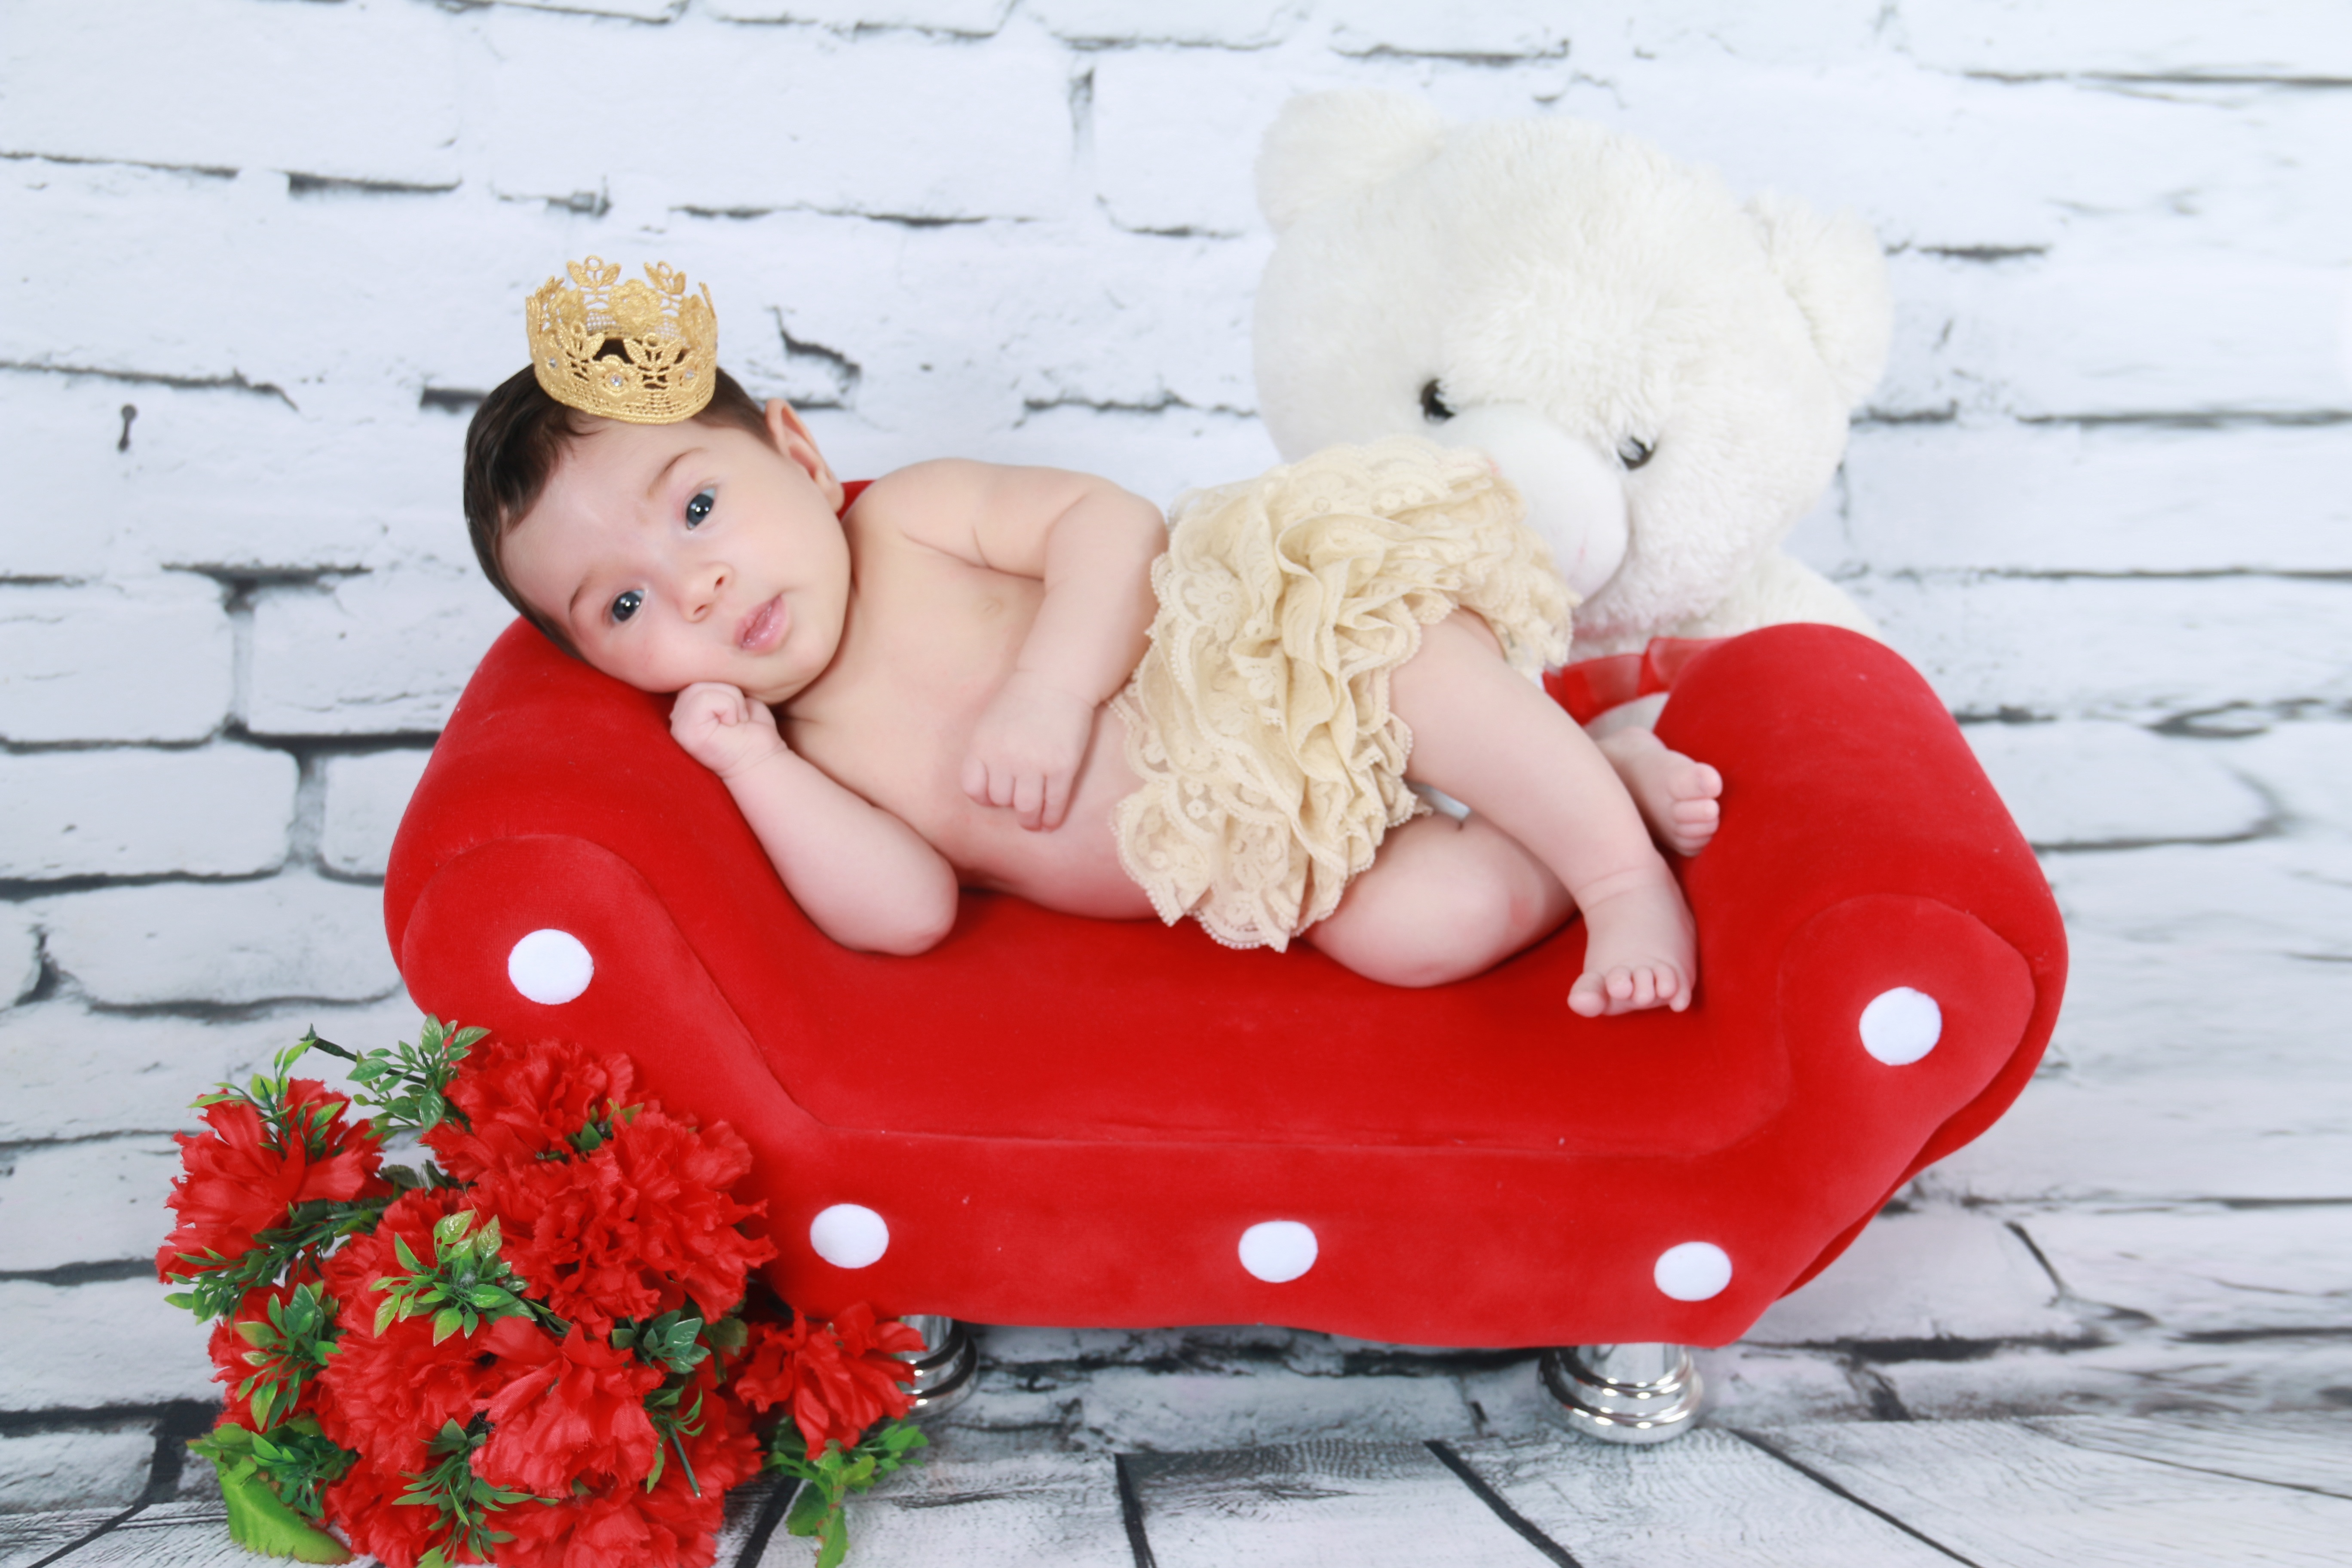
girl, play, portrait, red, child, toy, baby, couch, product, infant, newborn, toddler, innocence, pose, purity, tenderness